Christian Walz

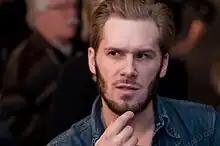
Christian Walz (2010)

Christian Walz (born 4 September 1978, Stockholm) is a Swedish artist, songwriter, and producer. Walz's music is mainly pop/soul. When young Walz attended Adolf Fredrik's Music School in Stockholm. He released his self-titled debut album in 1999, aged 20.